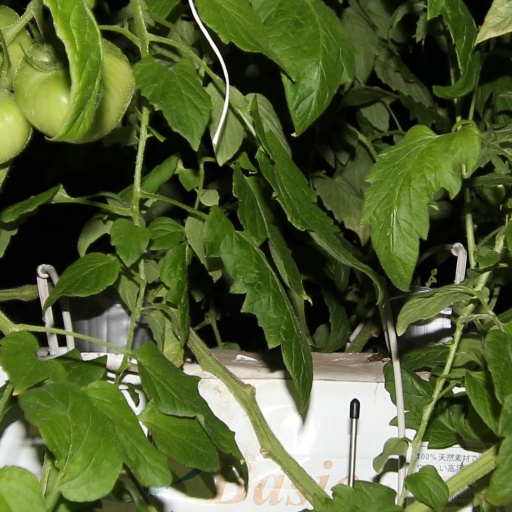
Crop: tomato